Magnus Nilsson (chef)

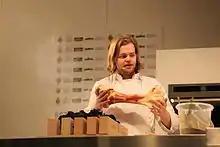
Nilsson, at Identità Golose 2011

Magnus Nilsson (born 28 November 1983) is a Swedish chef who was head chef at the restaurant Fäviken in Sweden until it closed in December 2019. He had previously worked at L'Astrance and L'Arpège in France, before moving onto Fäviken in 2008, which was ranked the 57th best restaurant in the world and won two Michelin stars in 2016.